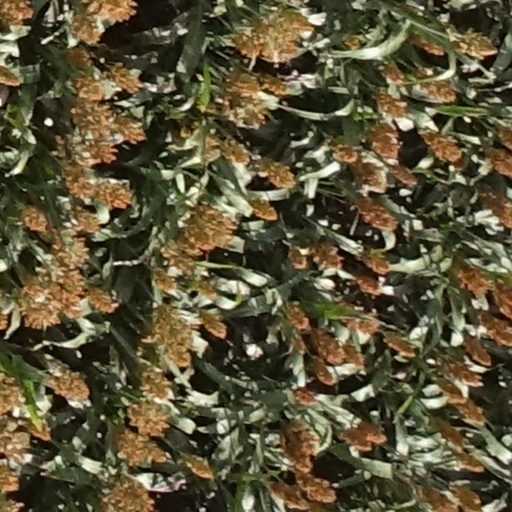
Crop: sorghum